True Blue (album)

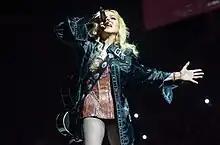
Madonna performing final single "La Isla Bonita" on 2023—2024's the Celebration Tour. The song reached the first spot of "Billboard"s Adult Contemporary chart.

Title track "True Blue" was released as third single; first on Europe on September 29, and then in the United States on October 9. It was generally well received by music critics, who praised its retro-inspired sound and felt it was a throwback to girl groups. "True Blue" topped the charts in the United Kingdom, and reached the third position of the Hot 100. Two music videos were shot for the single: the official one was directed by Foley and shows Madonna with three dancers and a 1950s car in an all-blue diner. An alternate video was made through MTV's "Make My Video" contest; the three entries selected portrayed a fifties-style production, and made allusion to the song's theme.